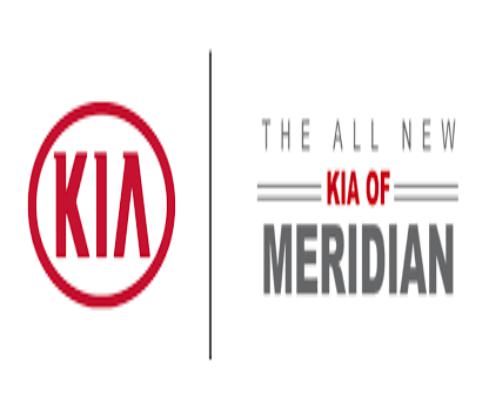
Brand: kia da
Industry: Transportation